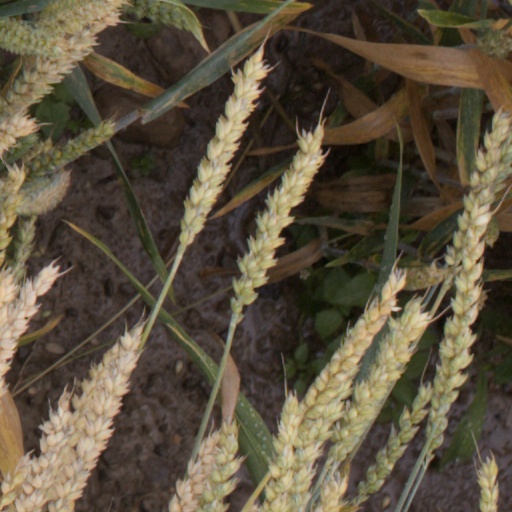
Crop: wheat